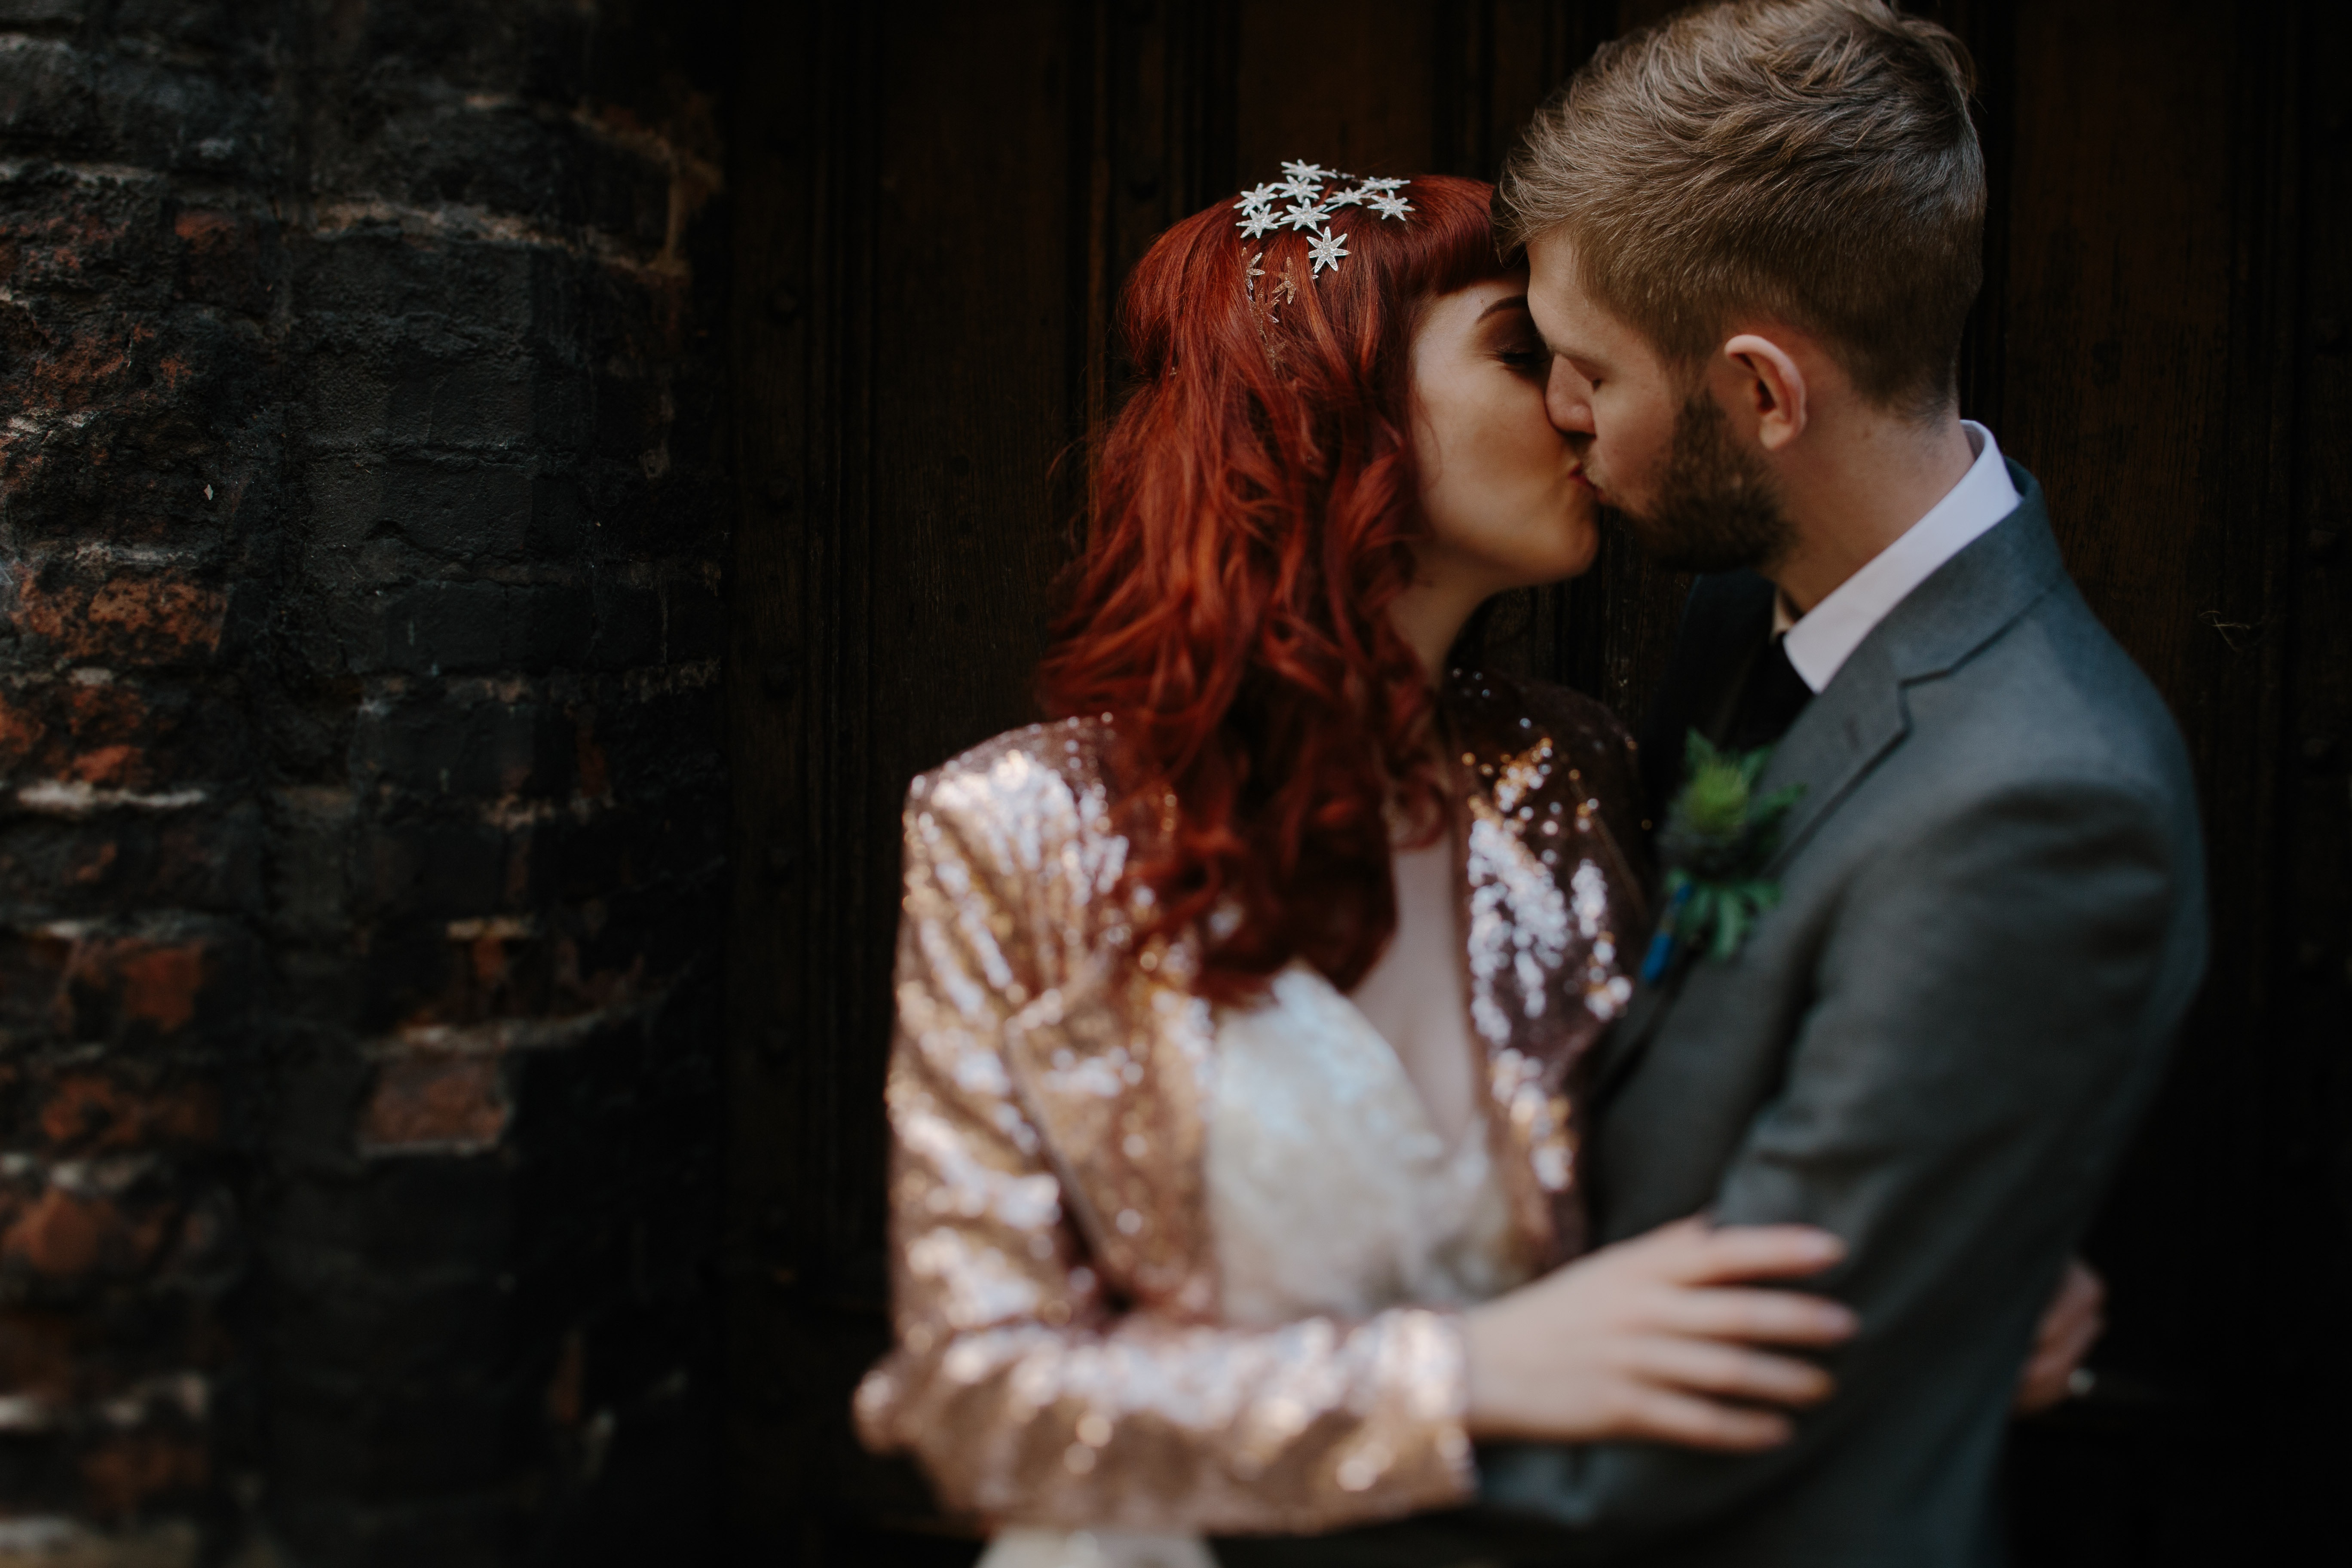
man, girl, woman, love, kiss, couple, romance, darkness, wedding, wedding dress, bride, groom, marriage, smile, ceremony, cool image, fun, happiness, photograph, event, tradition, cool photo, interaction, wedding reception, formal wear, bridal clothing, flash photography